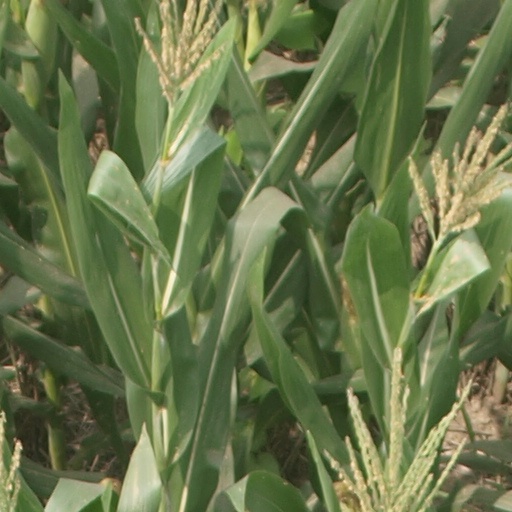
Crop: maize; corn